Cleveland Brown

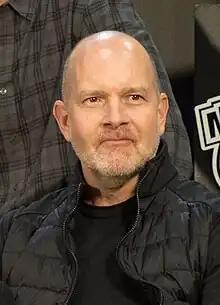
Cleveland's original actor, Mike Henry in 2018

Mike Henry was the original voice of Cleveland Brown, and also continues to voice John Herbert and Bruce Straight, as well as some minor recurring characters like the Greased-Up Deaf Guy. Henry met MacFarlane at the Rhode Island School of Design and kept in touch with him after they graduated. A few years later, MacFarlane contacted him about being part of the show; he agreed and came on as both a writer and voice actor. Henry based Cleveland's voice on one of his basketball partners in Virginia. During the show's first four seasons, he was credited as a guest star, but beginning with season five's "Prick Up Your Ears", he has been credited as a main cast member.